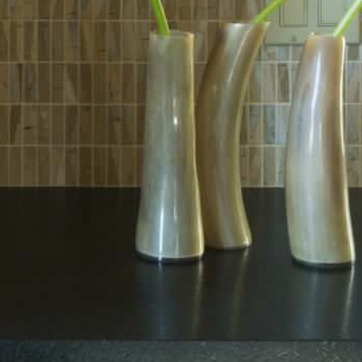
Material: ceramic